Fernán Pérez de Andrade

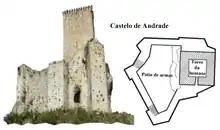
Castle of Andrade

Fernán Perez de Andrade IV descended from a family of hidalgos and knights, vassals of a lord whom they served with arms.